Sonia Sarfati

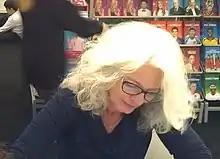
Sonia Sarfati

Sonia Sarfati (born May 29, 1960) is a Canadian author and journalist born in France and living in Quebec.